Korean War

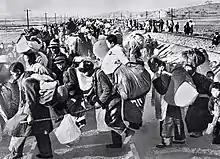
Hundreds of thousands of South Koreans fled south in mid-1950 after the North Korean army invaded.

At dawn on 25 June 1950, the KPA crossed the 38th parallel behind artillery fire. It justified its assault with the claim ROK troops attacked first and that the KPA were aiming to arrest and execute the "bandit traitor Syngman Rhee". Fighting began on the strategic Ongjin Peninsula in the west. There were initial South Korean claims that the 17th Regiment had counterattacked at Haeju; some scholars argue the claimed counterattack was instead the instigating attack, and therefore that the South Koreans may have fired first. However, the report that contained the Haeju claim contained errors and outright falsehoods.